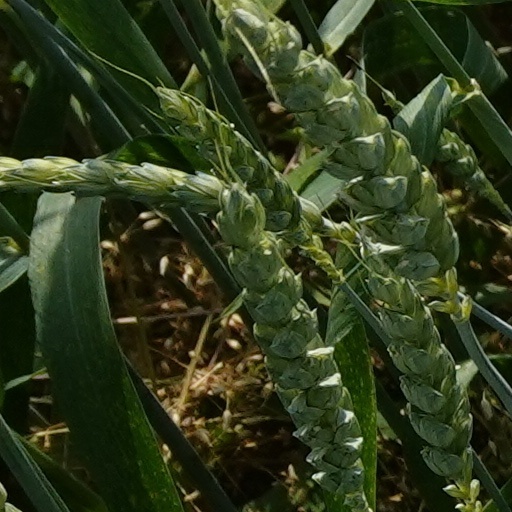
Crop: wheat